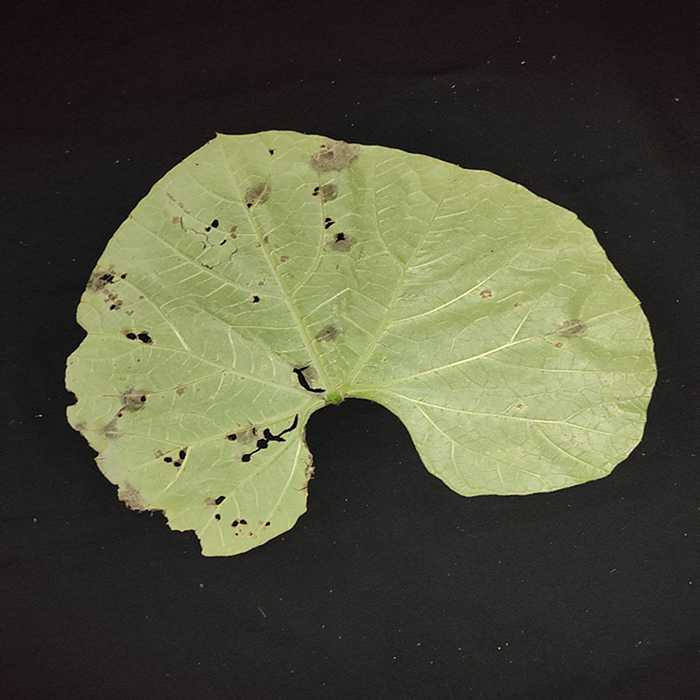
Plant: Bottle gourd
Label: Anthracnose